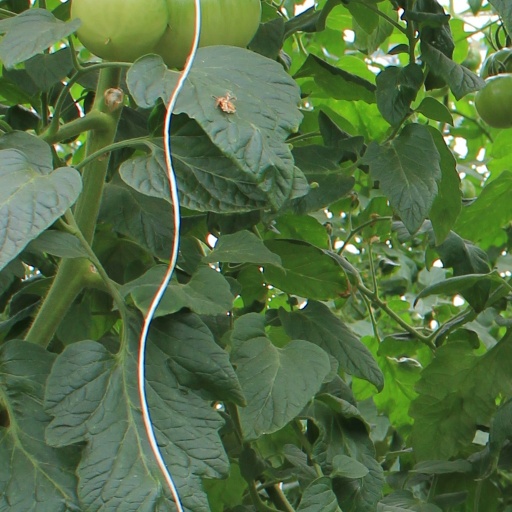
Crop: tomato